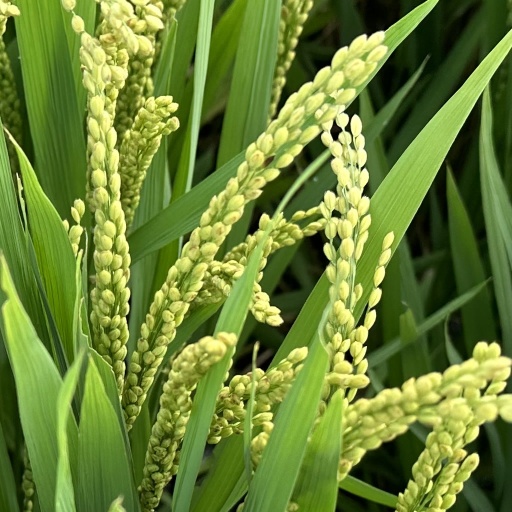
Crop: rice